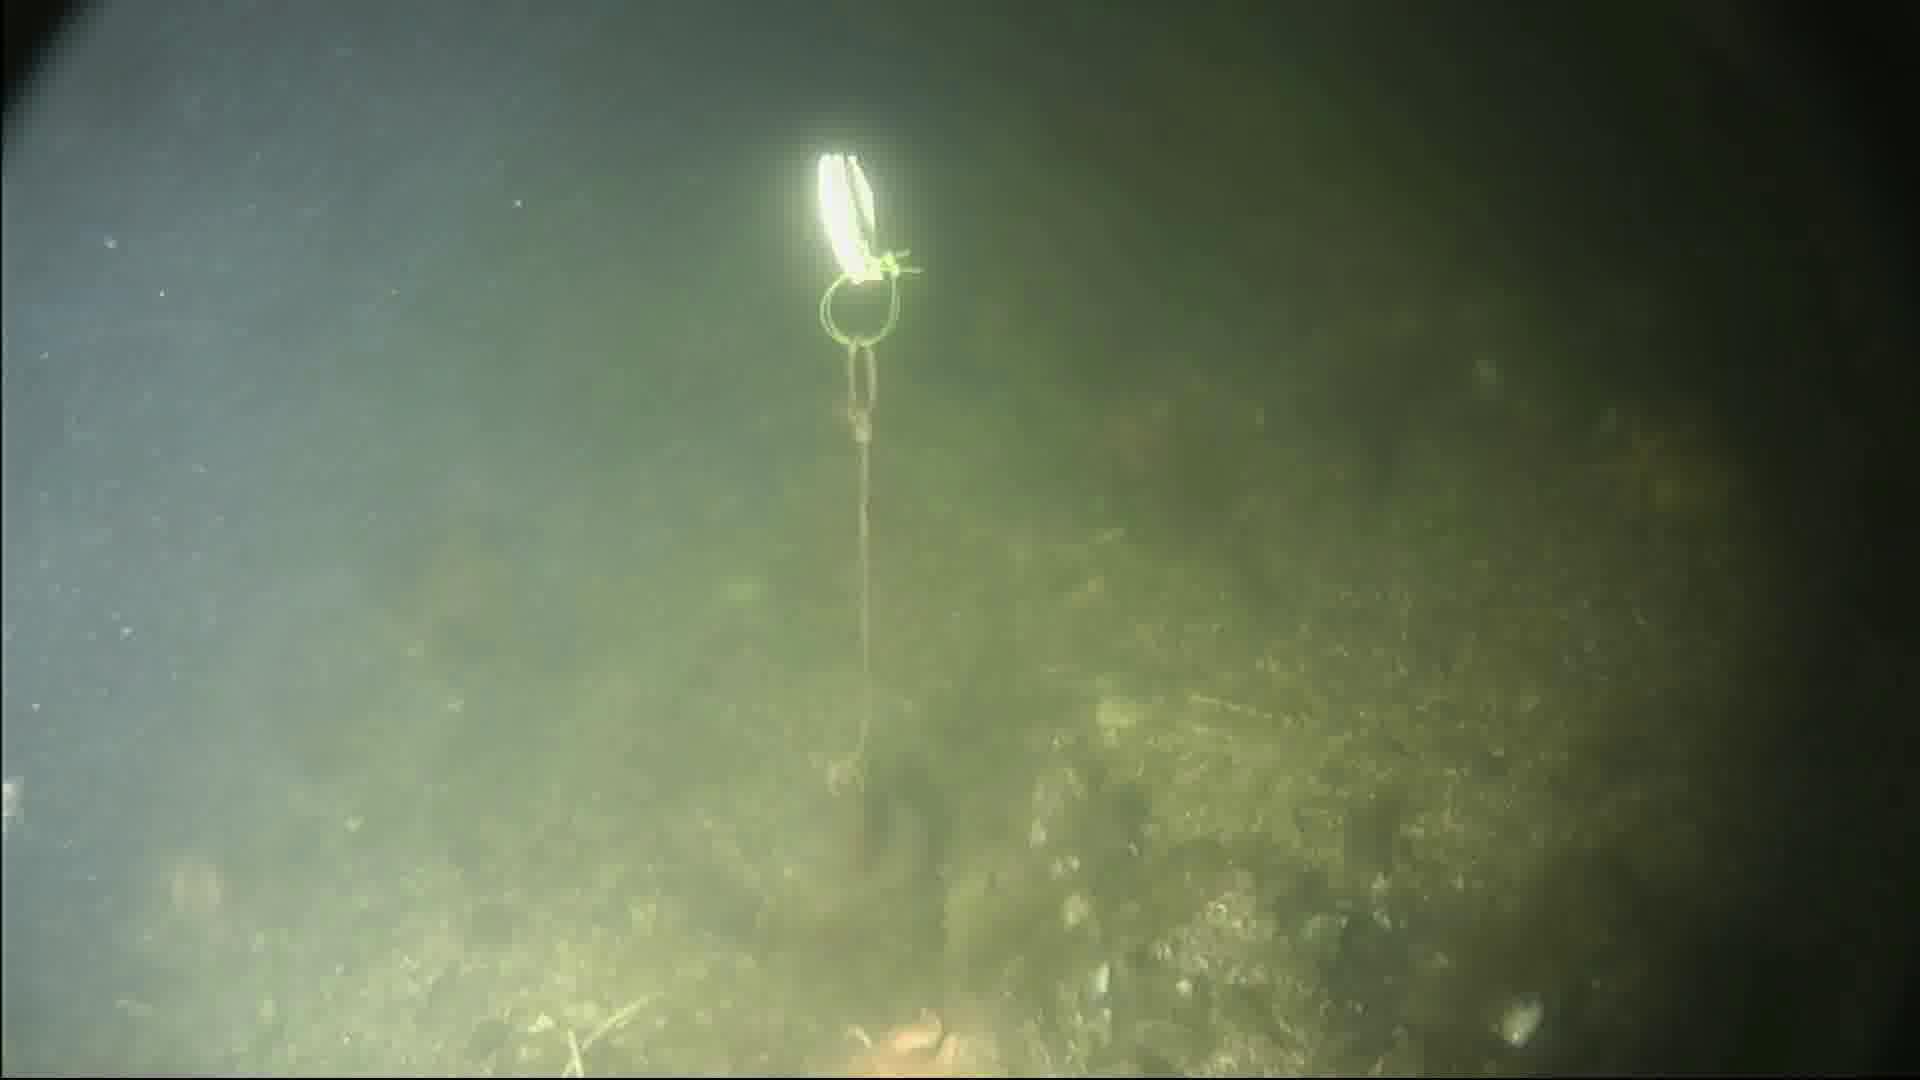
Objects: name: starfish
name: shrimp